Ben Powers

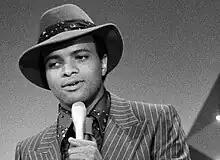
Powers in 1977

Alton Adelbert Powers (July 5, 1950 – April 6, 2015), known professionally as Ben Powers, was an American actor and comedian. Powers was best known for his role as Keith Albert Anderson, the husband of Thelma Evans, during the sixth and final season of the CBS sitcom "Good Times". Powers was also a cast member on the NBC television comedy series "Laugh-In" (1977–78).